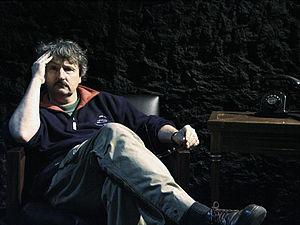
photographie du cinéaste Jean-François Amiguet
Jean-François Amiguet est un cinéaste suisse. Avec plus de dix courts métrages, quatre longs métrages et un grand nombre d'émissions télévisuelles, Jean-François Amiguet a su s'imposer, au fil des années, dans le paysage du cinéma suisse.